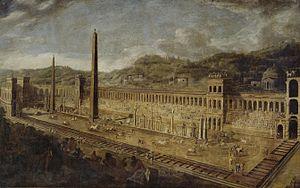
Le Cirque Maxime, en latin « Circus Maximus », est le plus vaste et le plus ancien hippodrome de Rome. Considérant l'importance de ses dimensions et la richesse de son histoire par rapport à la douzaine de cirques de Rome, il est souvent appelé simplement « Circus » par les auteurs antiques. Plus grand édifice public de la Rome antique, il est principalement dédié aux courses de chars mais il peut également être utilisé pour d'autres types de spectacle ou lors des processions triomphales, surtout à partir du règne de Trajan.